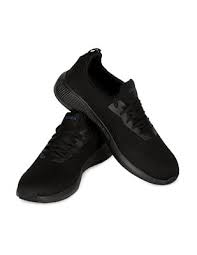
Label: Sneaker